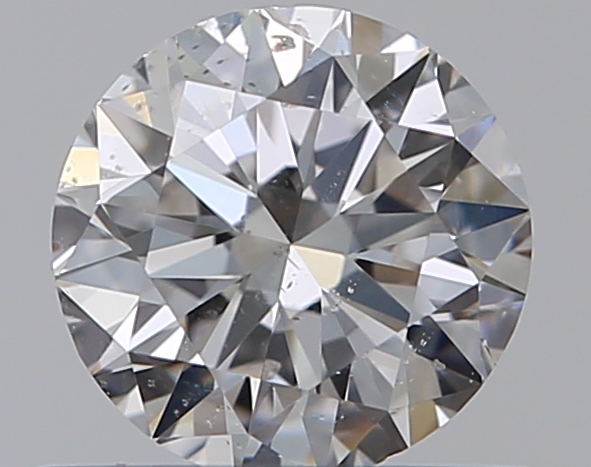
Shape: round
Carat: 0.5
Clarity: SI2
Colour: G
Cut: VG
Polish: VG
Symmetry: VG
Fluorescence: N
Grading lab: GIA
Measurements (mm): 4.98 x 5.05 x 3.14